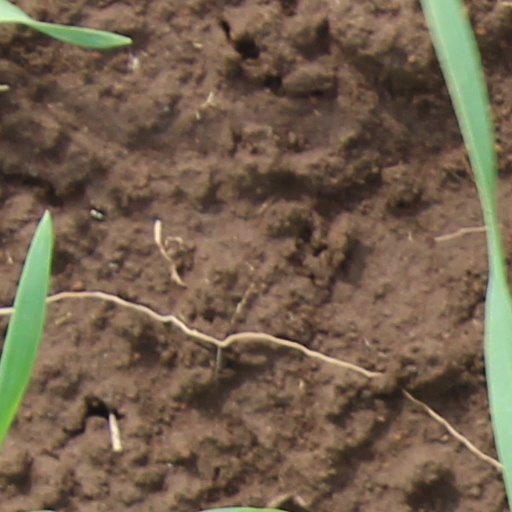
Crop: wheat